Otter Commission

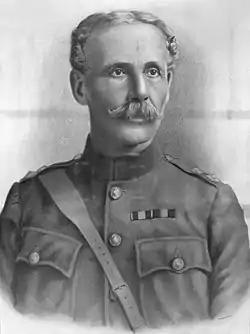
William Dillon Otter

The Otter Commission, or Otter Committee, was established after the First World War to tackle a problem created by the chaotic mobilization of the Canadian Expeditionary Force. In 1919, units of the CEF, intended as a wartime expeditionary force, returned to Canada where the Canadian Militia had served during the war performing home defence duties, staffing internment camps, and raising recruits for overseas. Both the CEF and the Militia desired to be perpetuated in the post-war world. The CEF units were proud of their wartime record, while the pre-war Militia had long-standing roots in the community and battle honours dating back as far as the War of 1812.